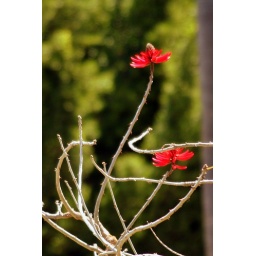
A beautiful red flower in Downtown Disney, Anaheim, California.